Fernandel

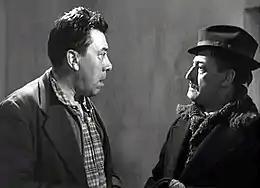
Fernandel (left) and Totò in "The Law Is the Law" (1958)

Appearing as Fernandel since 1922, in 1930, Fernandel appeared in his first motion picture and for more than forty years he would be one of France's top comic actors. He was perhaps best loved for his portrayal of the irascible Italian village priest at war with the town's Communist mayor in the "Don Camillo" series of motion pictures. His horse-like teeth became part of his trademark.